Macchi M.20

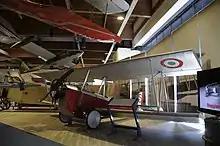
A restored Macchi M.20 on display in the main hall at the Gianni Caproni Museum of Aeronautics in Trento, Italy, on 5 July 2011.

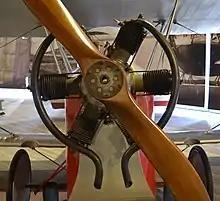
Close-up of the Anzani radial engine of the restored Macchi M.20 at the Gianni Caproni Museum of Aeronautics in Trento, Italy, on 23 August 2012.

An M.20 on display at the Gianni Caproni Museum of Aeronautics in Trento, Italy, is as of 2012 the oldest surviving example of an original Macchi-designed aircraft in Italy. Probably built sometime between 1920 and 1925, it subsequently was modified with the new wings and ailerons introduced in 1925. The "Società Anonima Aerocentro Emiliano" purchased it in 1929, installed a Salmson 9 AD engine in it, and in March 1930 registered it as "I-AABO". The Aero Club of Rimini purchased it in September 1933, and subsequently it was written off after an accident. The Milanese aeronautical engineer and aircraft manufacturer Piero Magni purchased it, and in 1939 he modified it, giving it rounded and elongated wing tips, enlarged cockpits, and different fletchings, but in its modified form it did not receive a certificate of airworthiness.